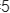
Number: 5